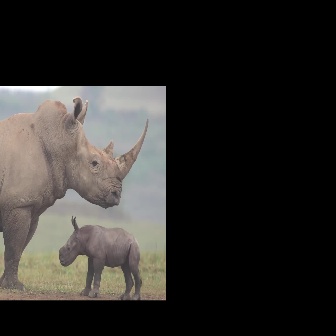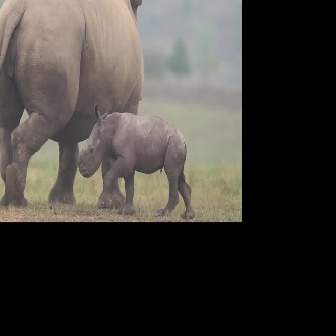
  Please identify the target specified by the bounding box [58,215,143,300] in the first image and locate it in the second image. Return the coordinates in [x_min,y_min,x_max,y_max] format.
Answer: [76,102,194,220]